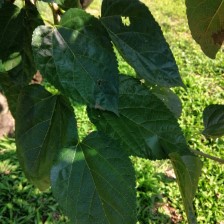
Variety: BlackOodTurkey